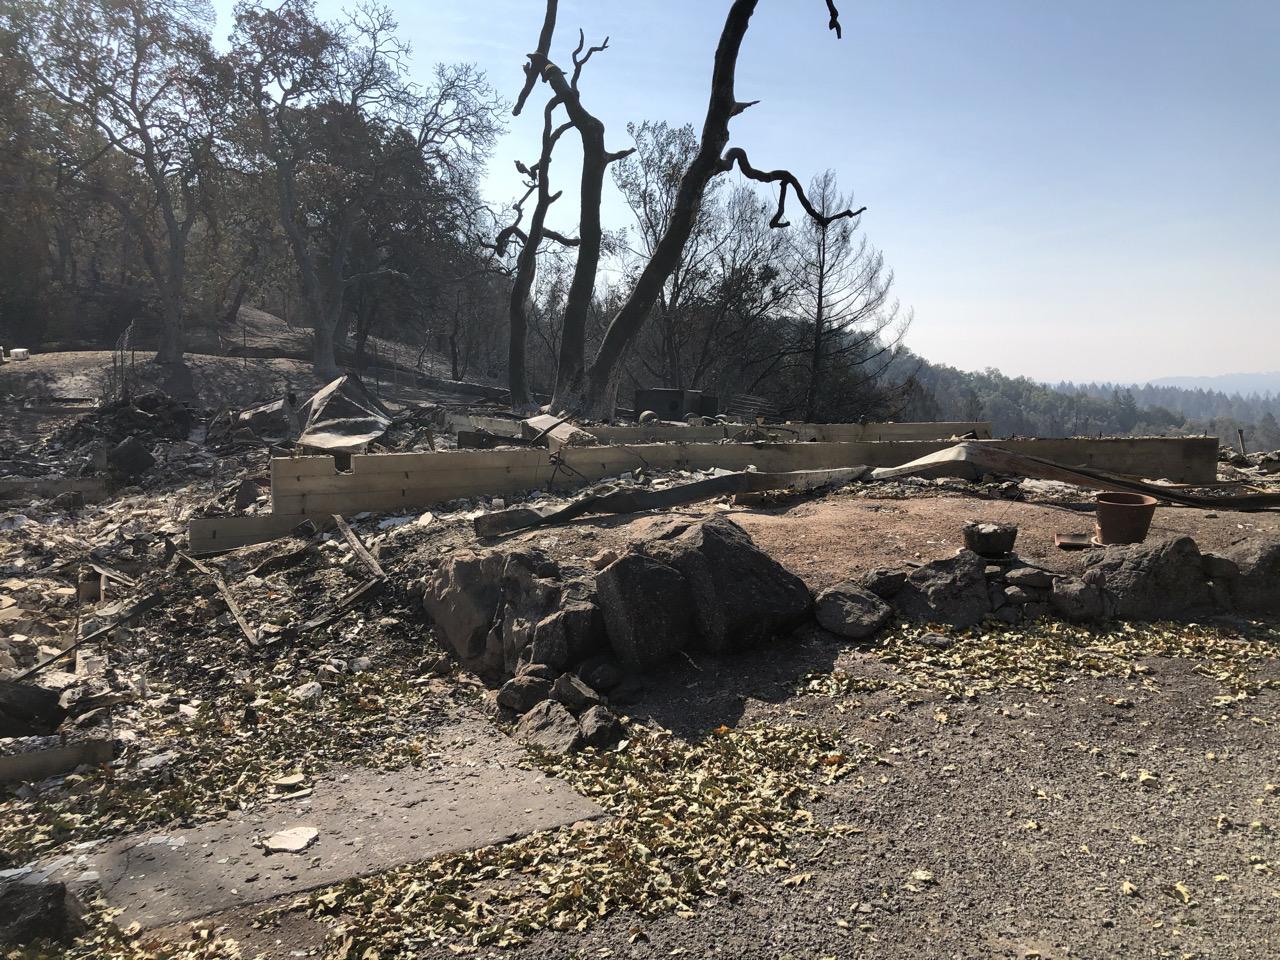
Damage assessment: destroyed